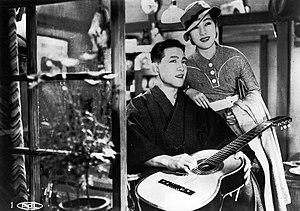
Heihachirō Ōkawa est un acteur japonais né le 9 septembre 1905 et mort le 27 mai 1971.
Ma femme, sois comme une rose est un film japonais de Mikio Naruse sorti en 1935.